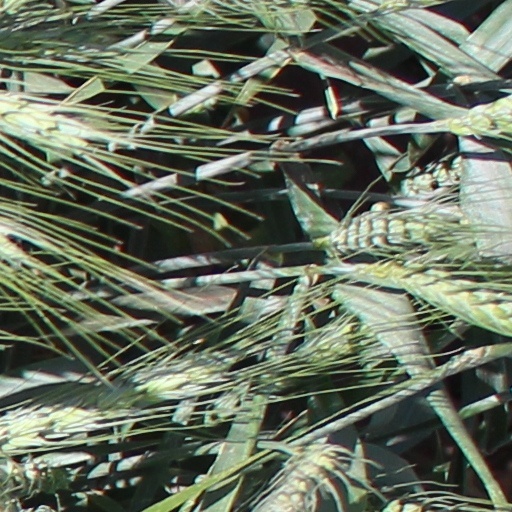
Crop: wheat